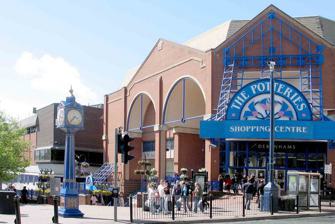
Building: Potteries Shopping Centre
Country: United Kingdom
Year built: 1988
Shopping mall in Stoke-on-Trent, England Potteries Shopping Centre Location Hanley, Stoke-on-Trent , England Coordinates 53°01′38.16″N 2°10′32.88″W / 53.0272667°N 2.1758000°W / 53.0272667; -2.1758000 Opening date 1988 Owner XPE Group No. of stores and services 90+ No. of anchor tenants 3 (1 open, 2 vacant) Total retail floor area 561,000 sq ft (52,100 m 2 ) No. of floors 3 (4 inc. Market Hall) Parking 1,240 spaces Website potteriescentre .co .uk Potteries Shopping Centre (formerly Intu Potteries ) is an indoor shopping centre in Hanley, Stoke-on-Trent , in the Staffordshire Potteries . Stores and facilities The centre houses anchor outlet Primark , as well as a Starbucks coffee shop, a River Island clothing store, H&M clothing store and HMV entertainment store. On site facilities include a Customer Service Desk, information and traffic kiosks,  and public toilets. The Hive The Hive is an outdoor leisure complex connected to the centre via the multi-storey carpark. It consists of a number of restaurants including Bon Pan Asian, Nando's , Chiquito . The facility also includes a nine screen Cineworld multiplex movie theatre. Hanley Market Hall The centre also contains access to the Hanley Market Hall, which dates back to the 17th century. The market opened at its current location in 1987, although it still stands on the grounds of the 1849 market hall. References